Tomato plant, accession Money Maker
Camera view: tilt-top (135 deg); turntable rotation: 210 degrees
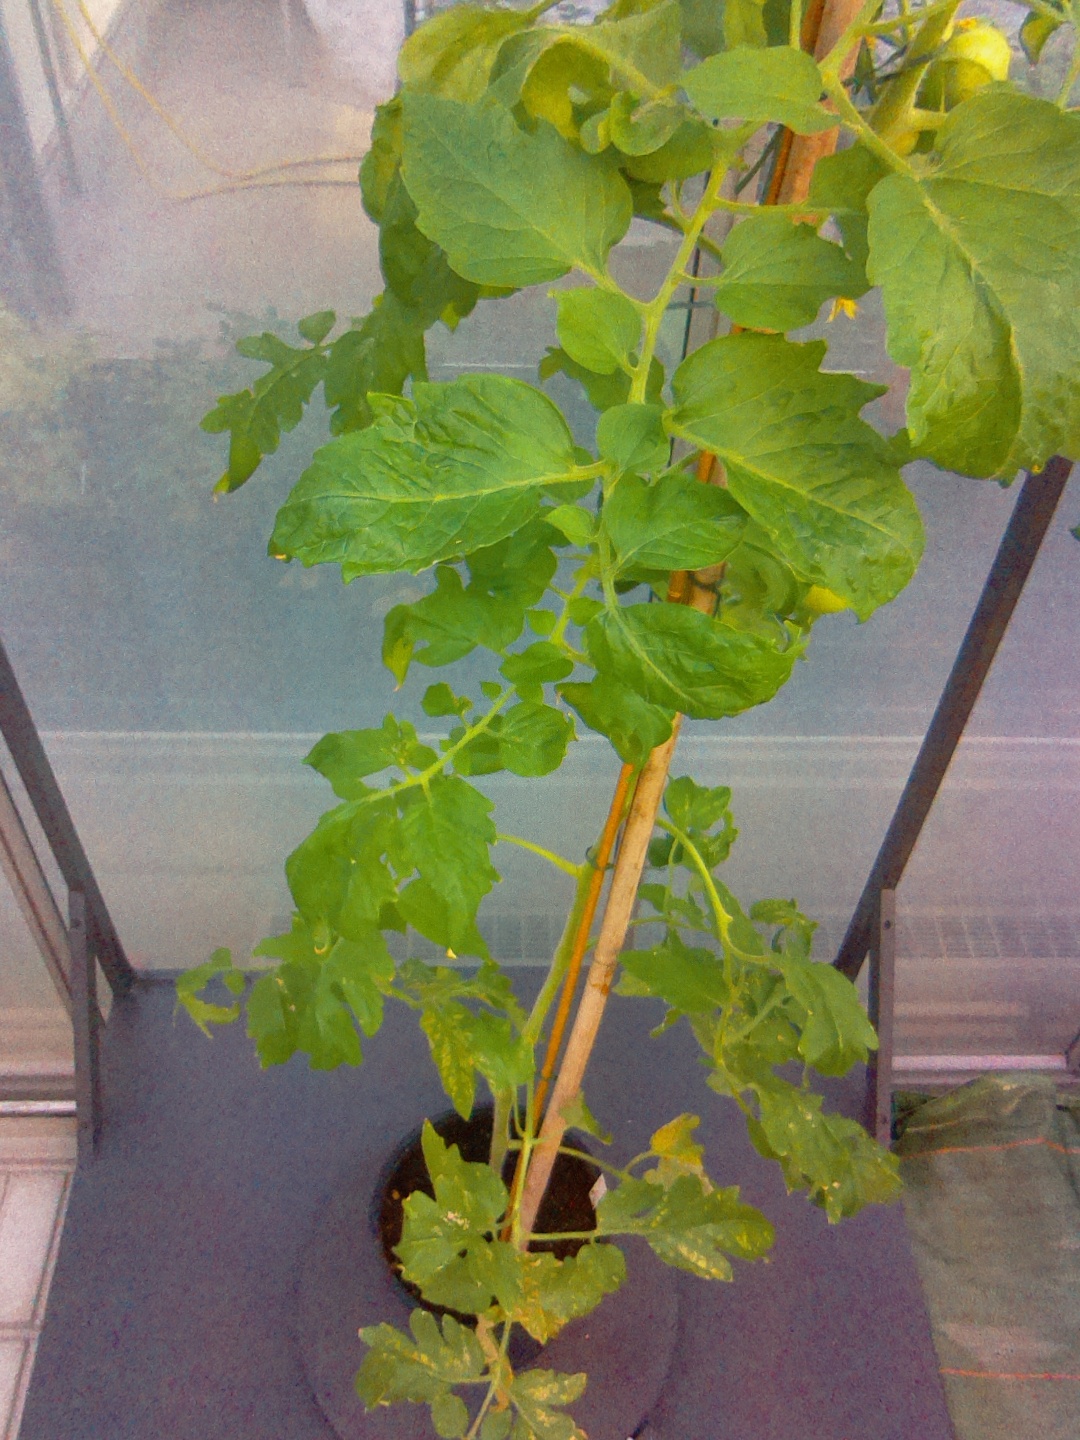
BBCH growth stage 74: 40%-50% of final fruit size